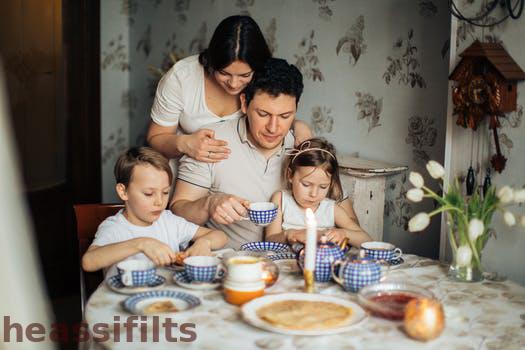
Label: Watermark